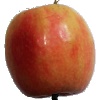
Label: Apple Pink Lady 1